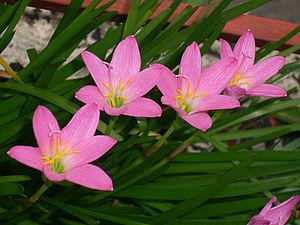
Zephyranthes est un genre de plantes herbacées appartenant à la famille des Amaryllidaceae selon la classification phylogénétique APG III. Ce genre était autrefois placé dans la famille des Liliaceae.